Khalif Wyatt

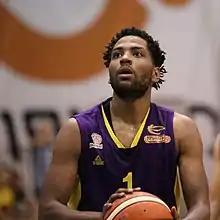
Wyatt with Hapoel Holon in 2016

Khalif Wyatt (born June 10, 1991) is an American former professional basketball player. He was the Atlantic 10 Conference Player of the Year as a college basketball senior in the 2012–13 season, after leading the Owls to the Round of 32 in the 2013 NCAA tournament. Wyatt led Temple in scoring in his final college season, with a 20.5 points per game average. In July 2023 he joined Temple men's basketball's staff as the program's first Director of Player Development after a nine-year professional playing career.